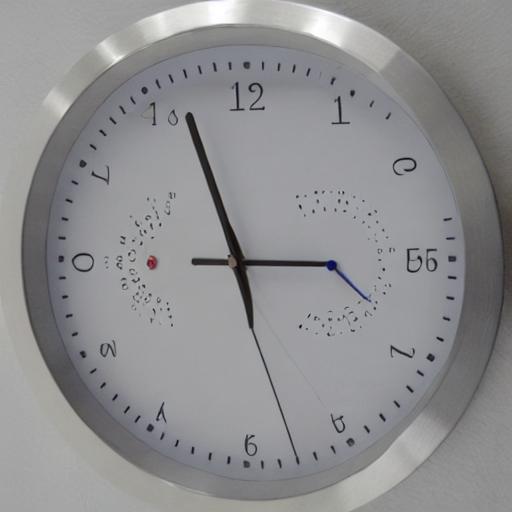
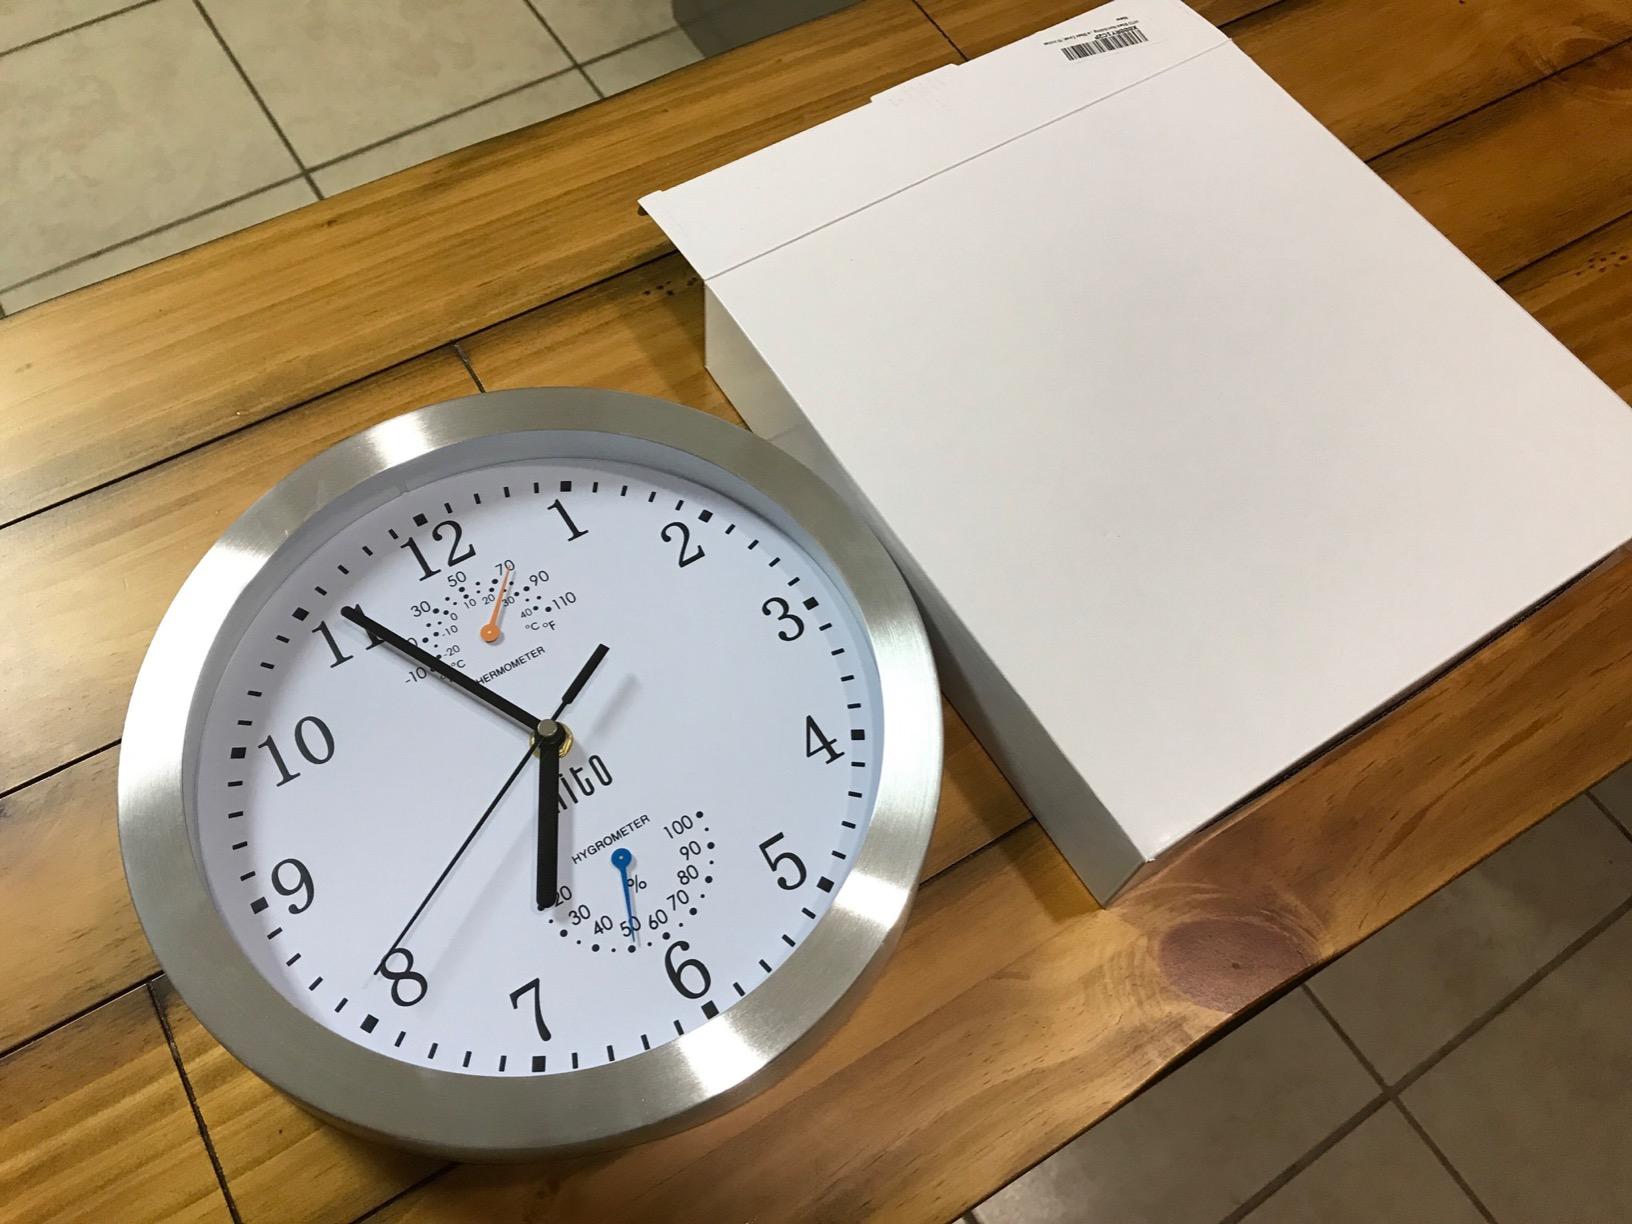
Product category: clock
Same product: no